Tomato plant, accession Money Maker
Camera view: tilt-top (135 deg); turntable rotation: 120 degrees
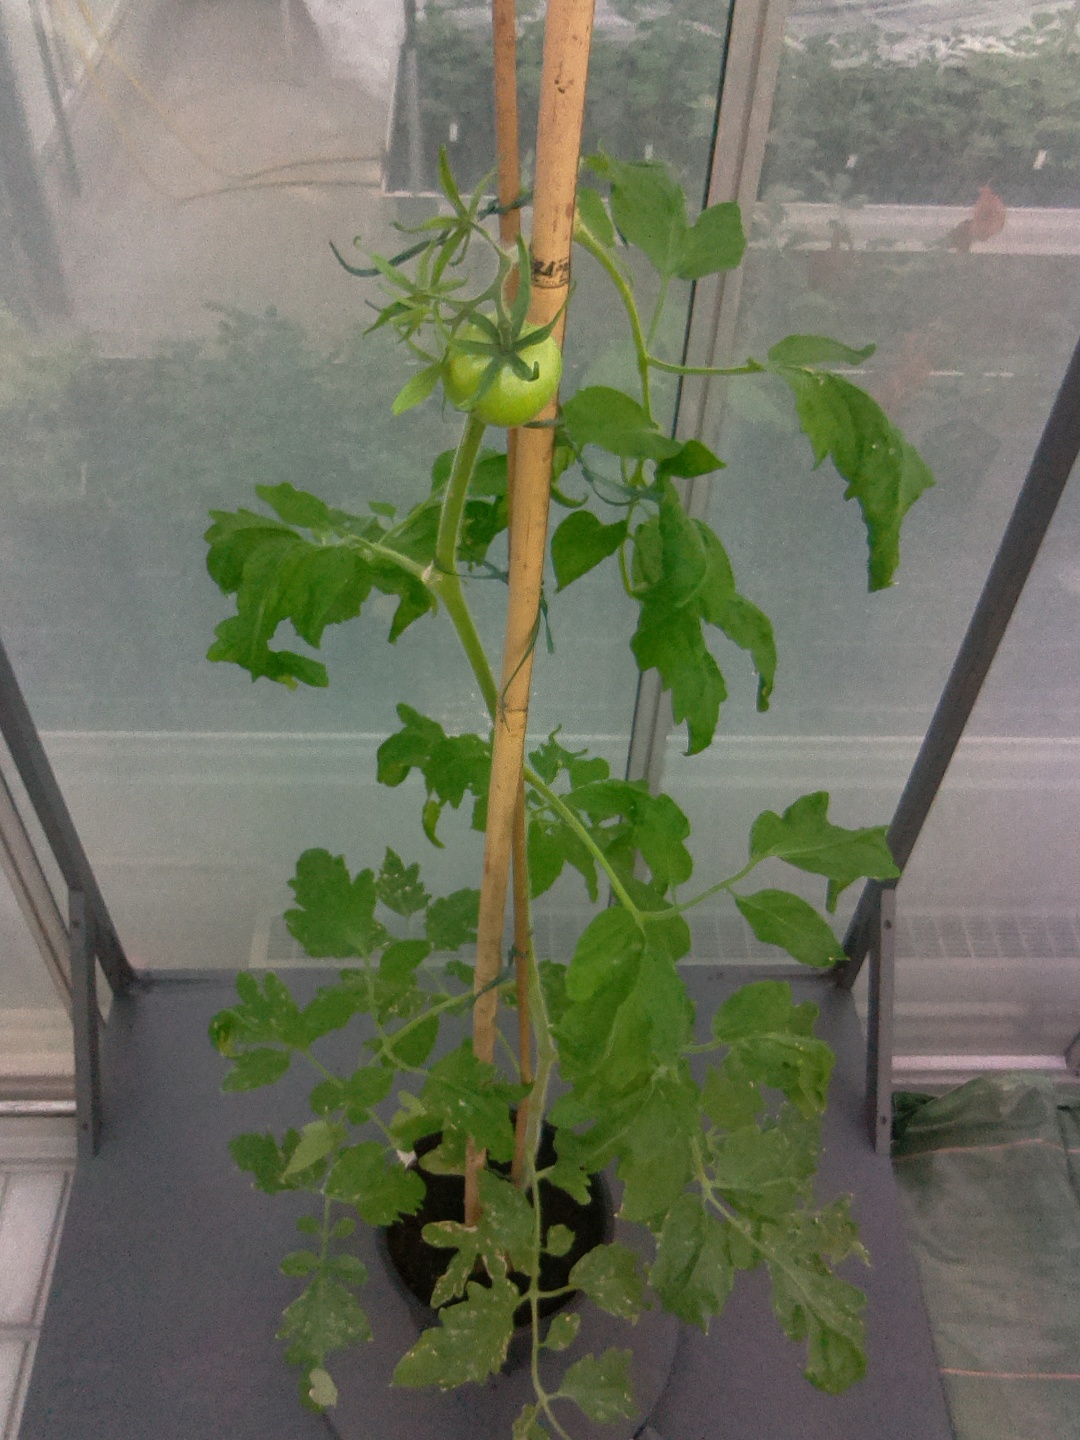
BBCH growth stage 73: 30%-40% of final fruit size